Malcolm Rifkind

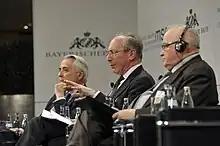
Rifkind with American businessman Richard Burt, 2012

On 28 August 2013, Rifkind appeared to modify his anti-war principles by advocating British military intervention in the Syrian civil war, subject to certain important caveats. He stated that the best response to proof of the Syrian Government's use of chemical weapons against its own people would be United Nations Security Council approval of proportionate and limited military action, but that securing unanimity in the Council would be unlikely, given the near-certainty of a Russian veto. He believed that, in such a case, if there were to be a broad international consensus for such military action, including among the nations of the Arab League, the international community should not be 'paralysed' by a failure to act, and that the action should be used to target Syrian Government military sites. He believed its purpose should be to deter the Syrian Government from using such weapons again, and to indicate that wider action would be undertaken were it to do so. Writing in "The Guardian", he accused the government of Syrian President Bashar al-Assad of being willing to "do anything that they think they can get away with to stay in power", but then claimed that for Britain, in the event of broad international consensus for military action against the Syrian Government's use of chemical weapons, there was "no choice but to take military action with or without a UN mandate".